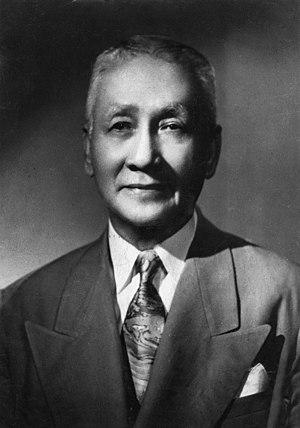
Le tableau ci-dessous présente la liste des vice-présidents de la République des Philippines, depuis la création du poste en 1935 jusqu'à nos jours.